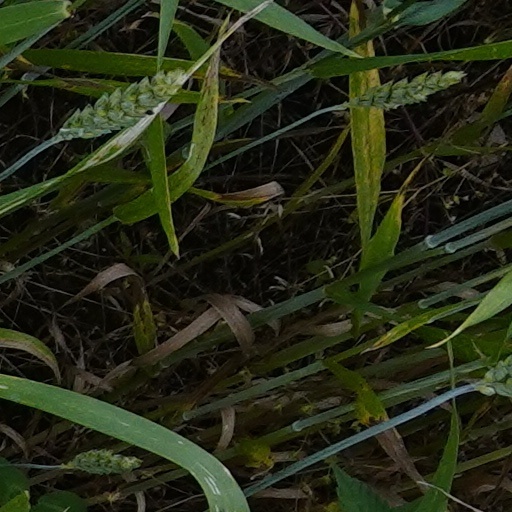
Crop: wheat